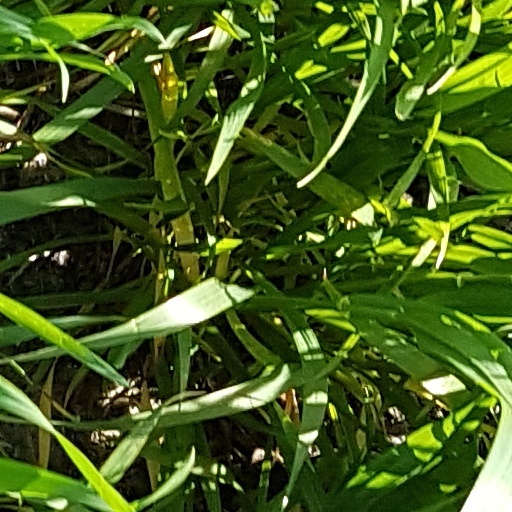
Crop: wheat